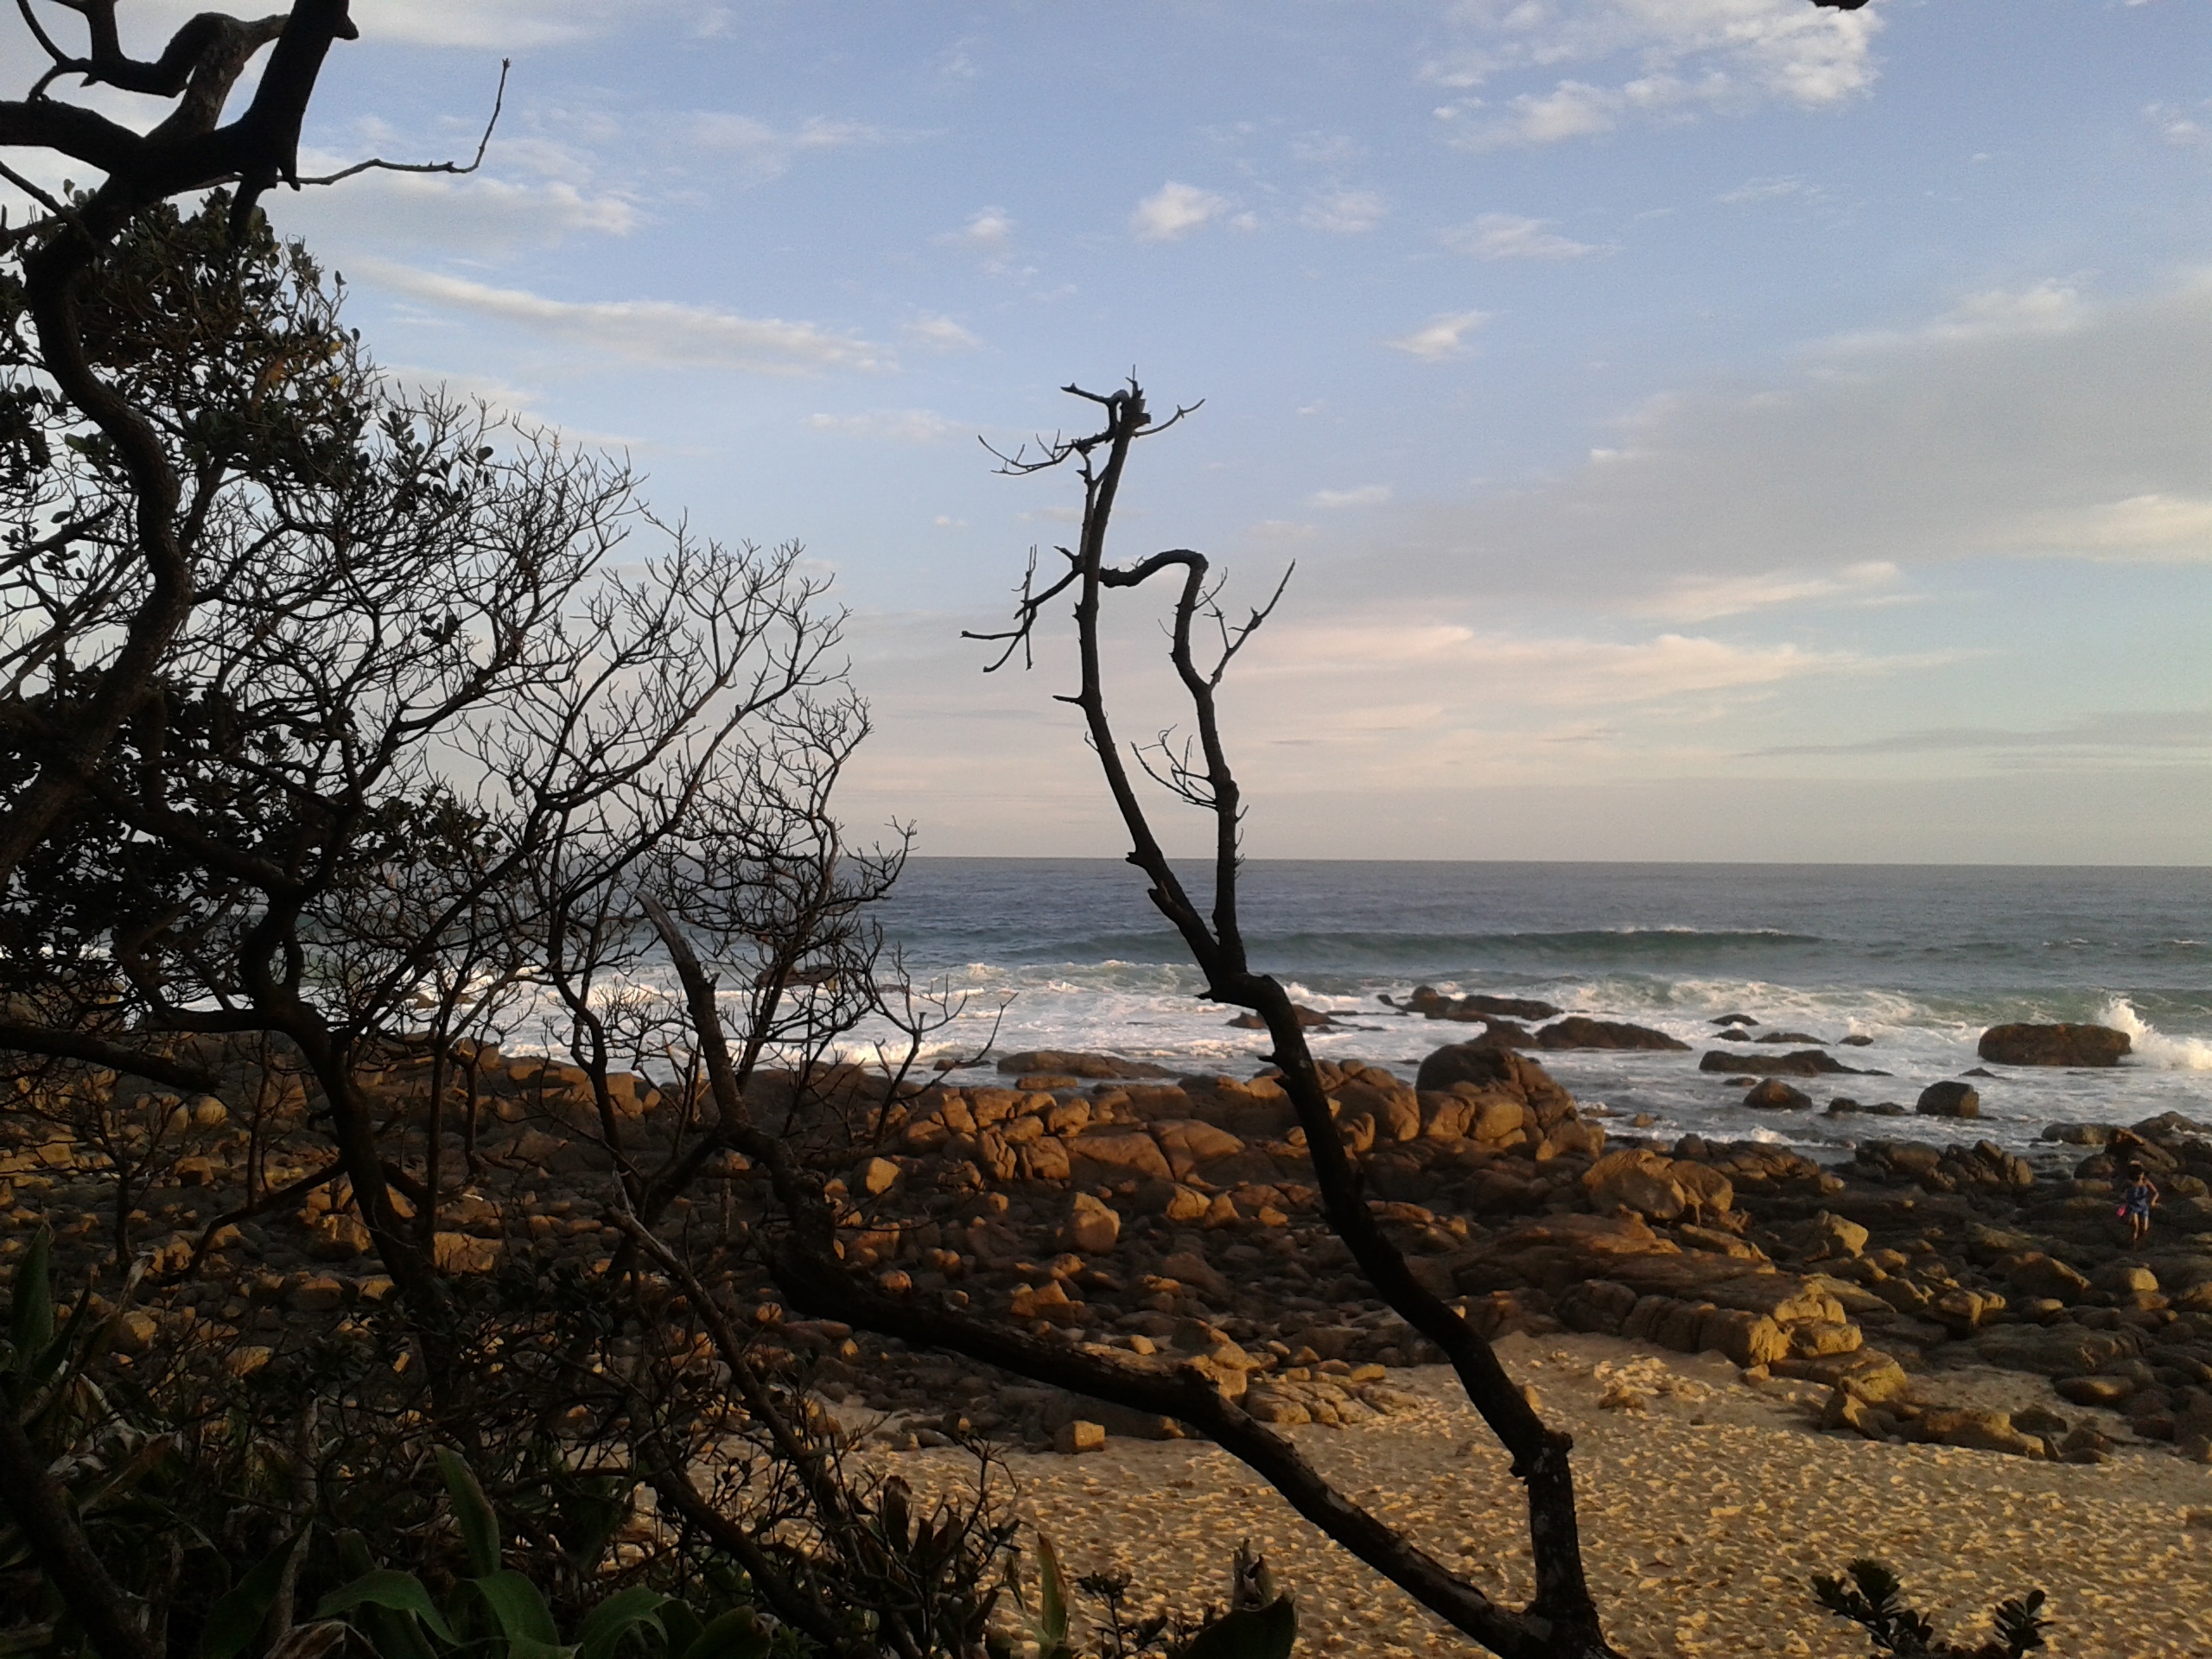
beach, landscape, sea, coast, tree, nature, rock, ocean, horizon, sunset, sunlight, morning, shore, wind, cliff, dusk, body of water, woody plant